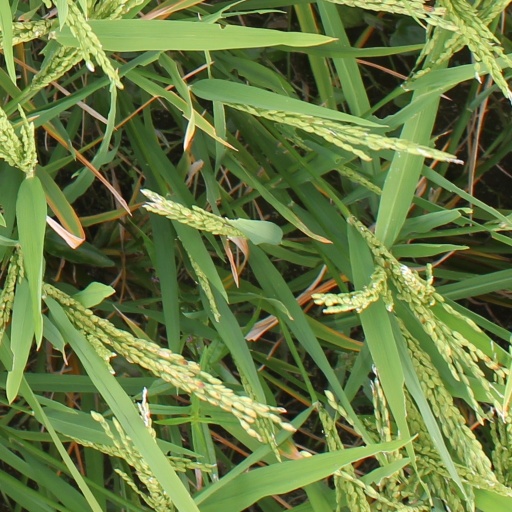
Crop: rice